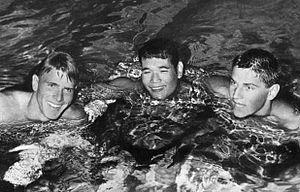
Tsuyoshi Yamanaka est un nageur japonais.